Ryan Dennick

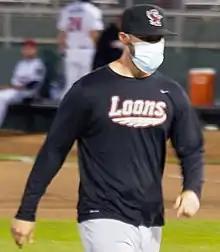
Dennick with the Great Lakes Loons in 2021

Ryan Dennick (born January 10, 1987) is an American former professional baseball pitcher. He played in Major League Baseball (MLB) for the Cincinnati Reds.